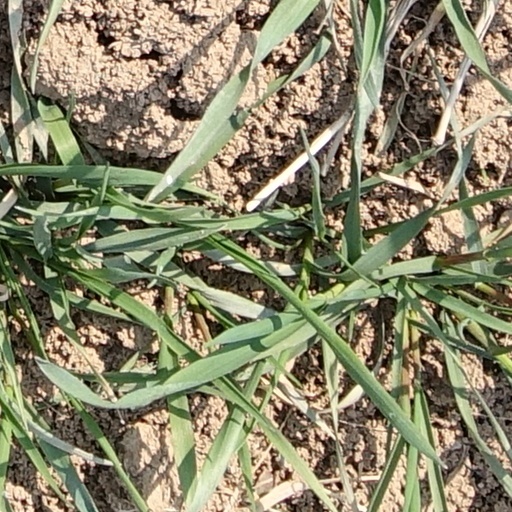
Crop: wheat